Kameari Station

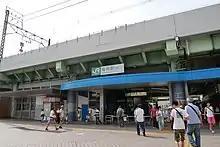
South entrance, July 2018

The station has an island platform with two tracks for local services. Tracks for non-stop (rapid) trains run parallel to the local tracks but are not served by platforms at this station. The main entrance features a convenience store and Becks Coffee, with wheelchair access to the platform via elevator.